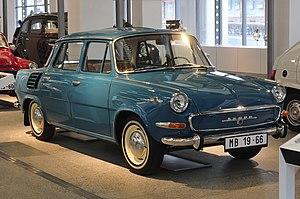
Le musée Škoda est un musée de l’automobile situé à Mladá Boleslav, à proximité immédiate des usines Škoda.